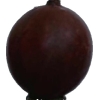
Label: gooseberry